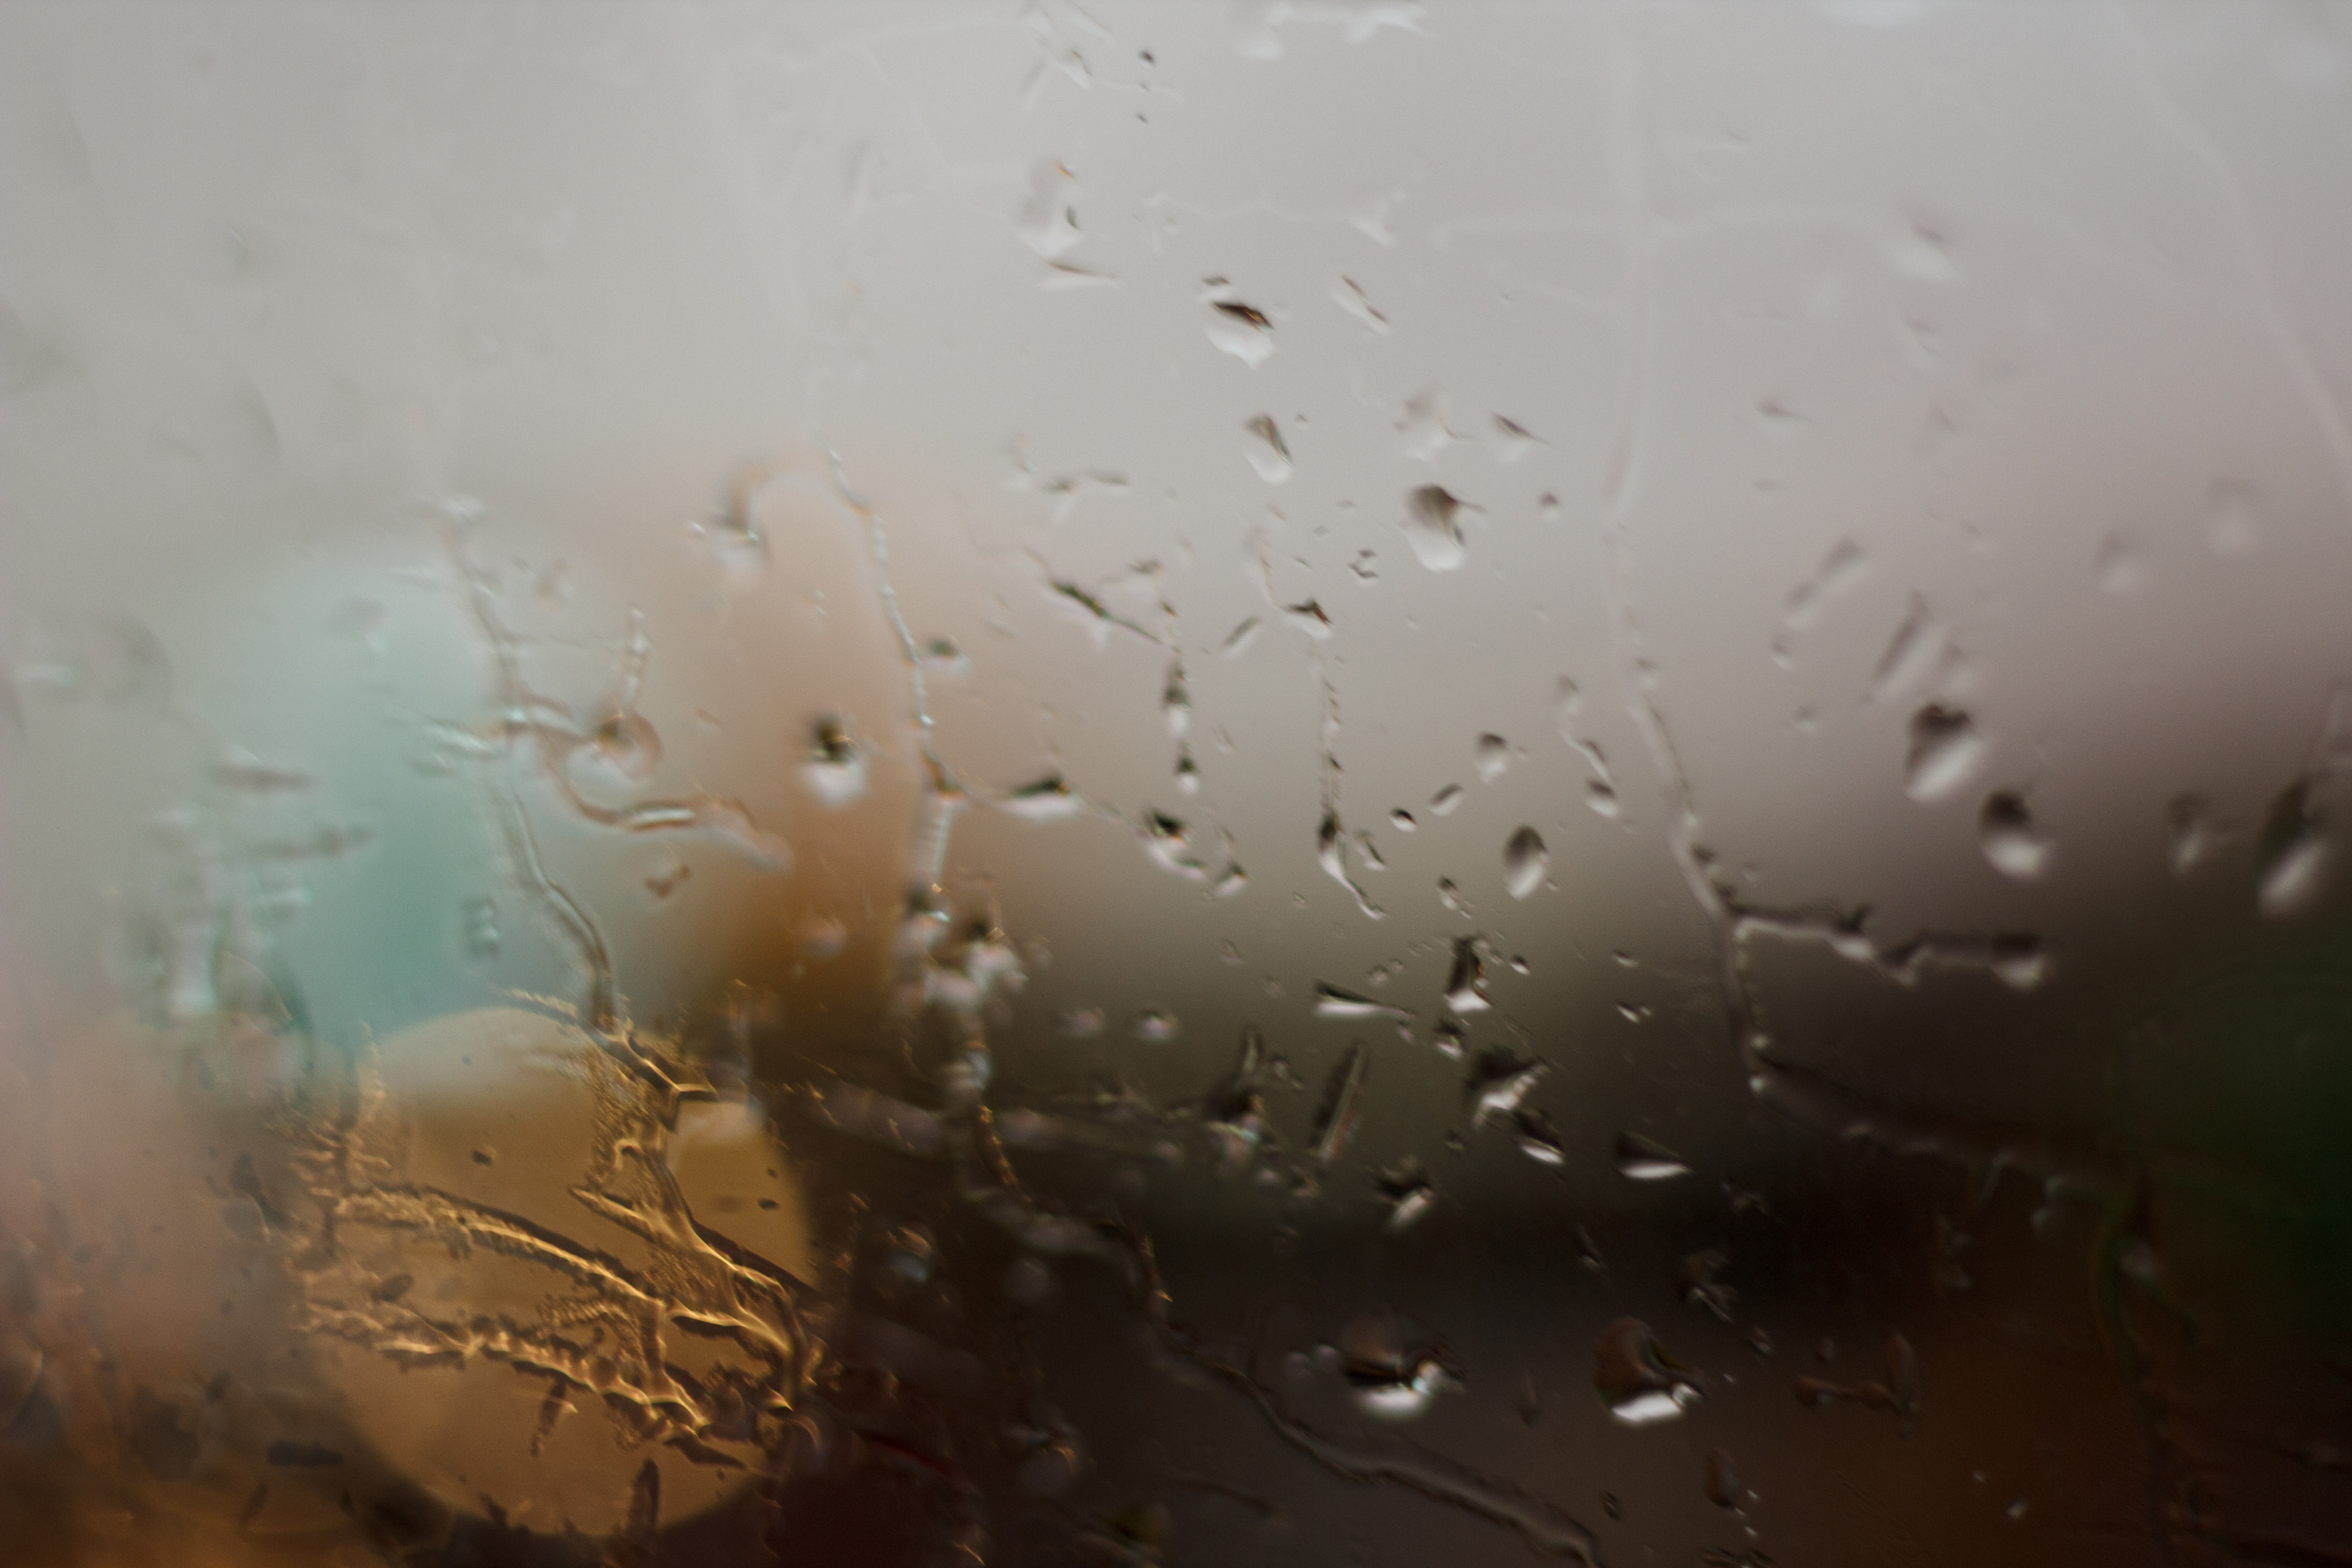
water, snow, drop, rain, reflection, weather, close up, freezing, macro photography